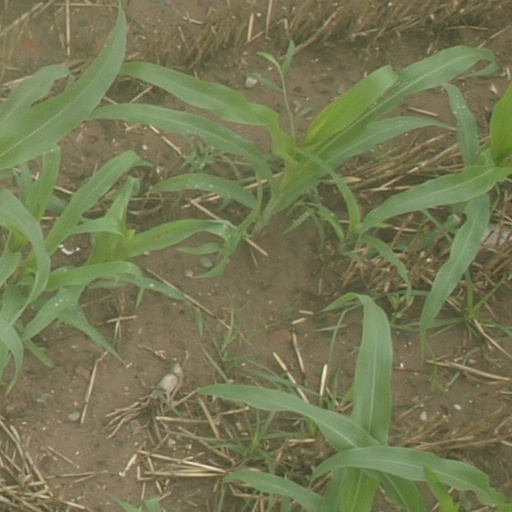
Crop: maize; corn